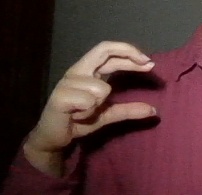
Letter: thal